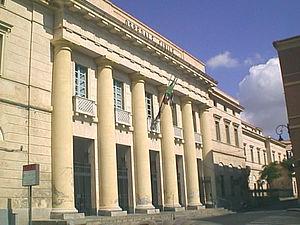
Cagliari est une ville italienne, capitale de l'île de Sardaigne, région autonome d'Italie. Le nom sarde de Cagliari, Casteddu, signifie « château ». La commune compte environ 154 400 habitants en 2016, et on en compte plus de 430 000 dans l'ensemble de sa ville métropolitaine, qui comprend Elmas, Assemini, Capoterra, Selargius, Sestu, Monserrato, Quartucciu, Quartu Sant'Elena et huit autres communes.